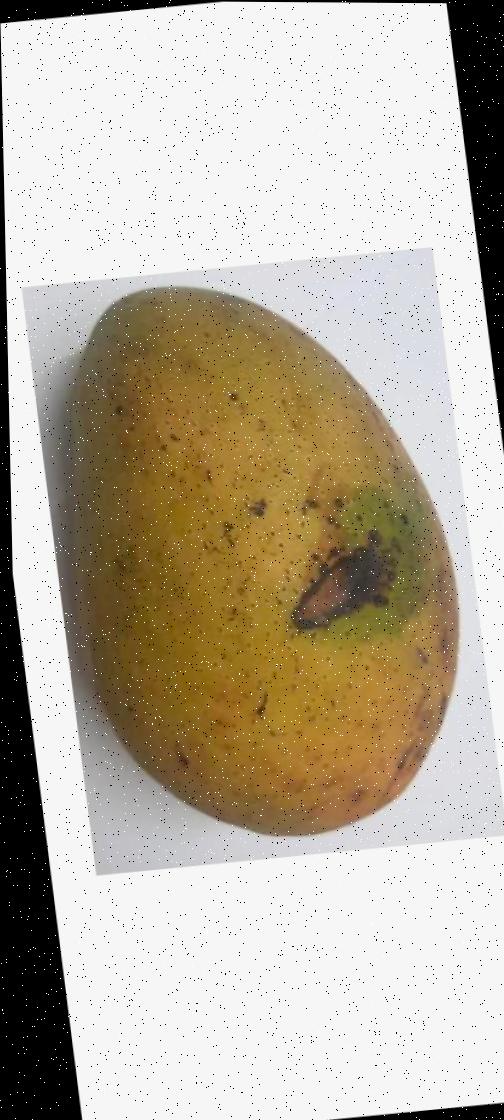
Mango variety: Ashshina Classic